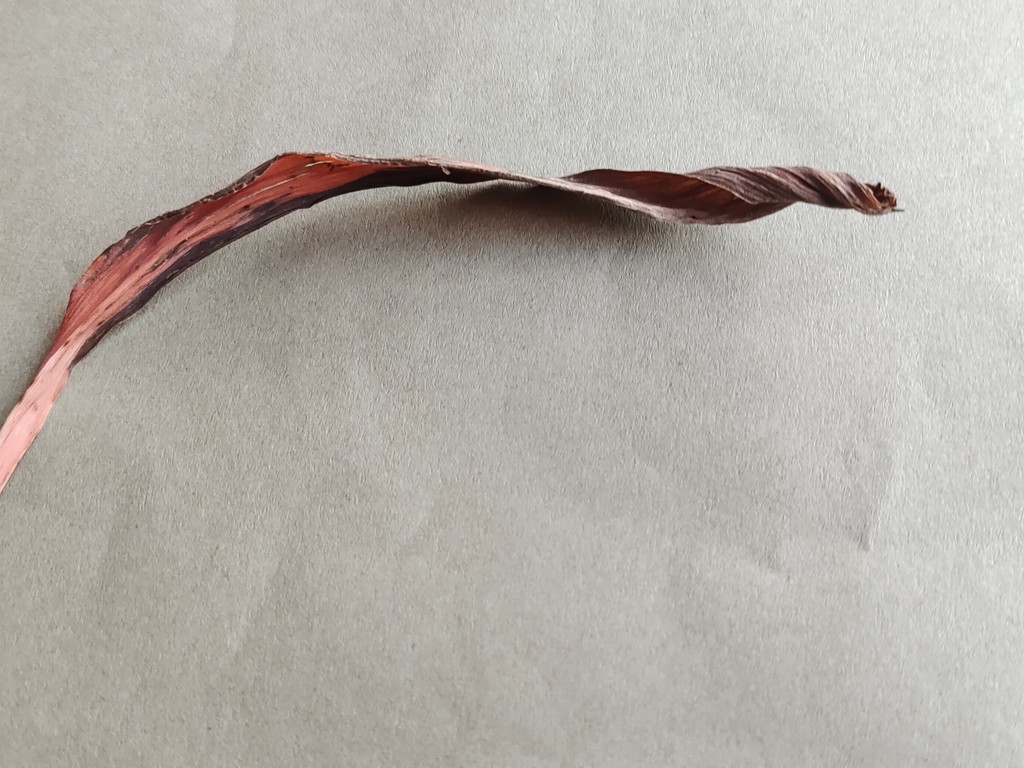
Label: Dried